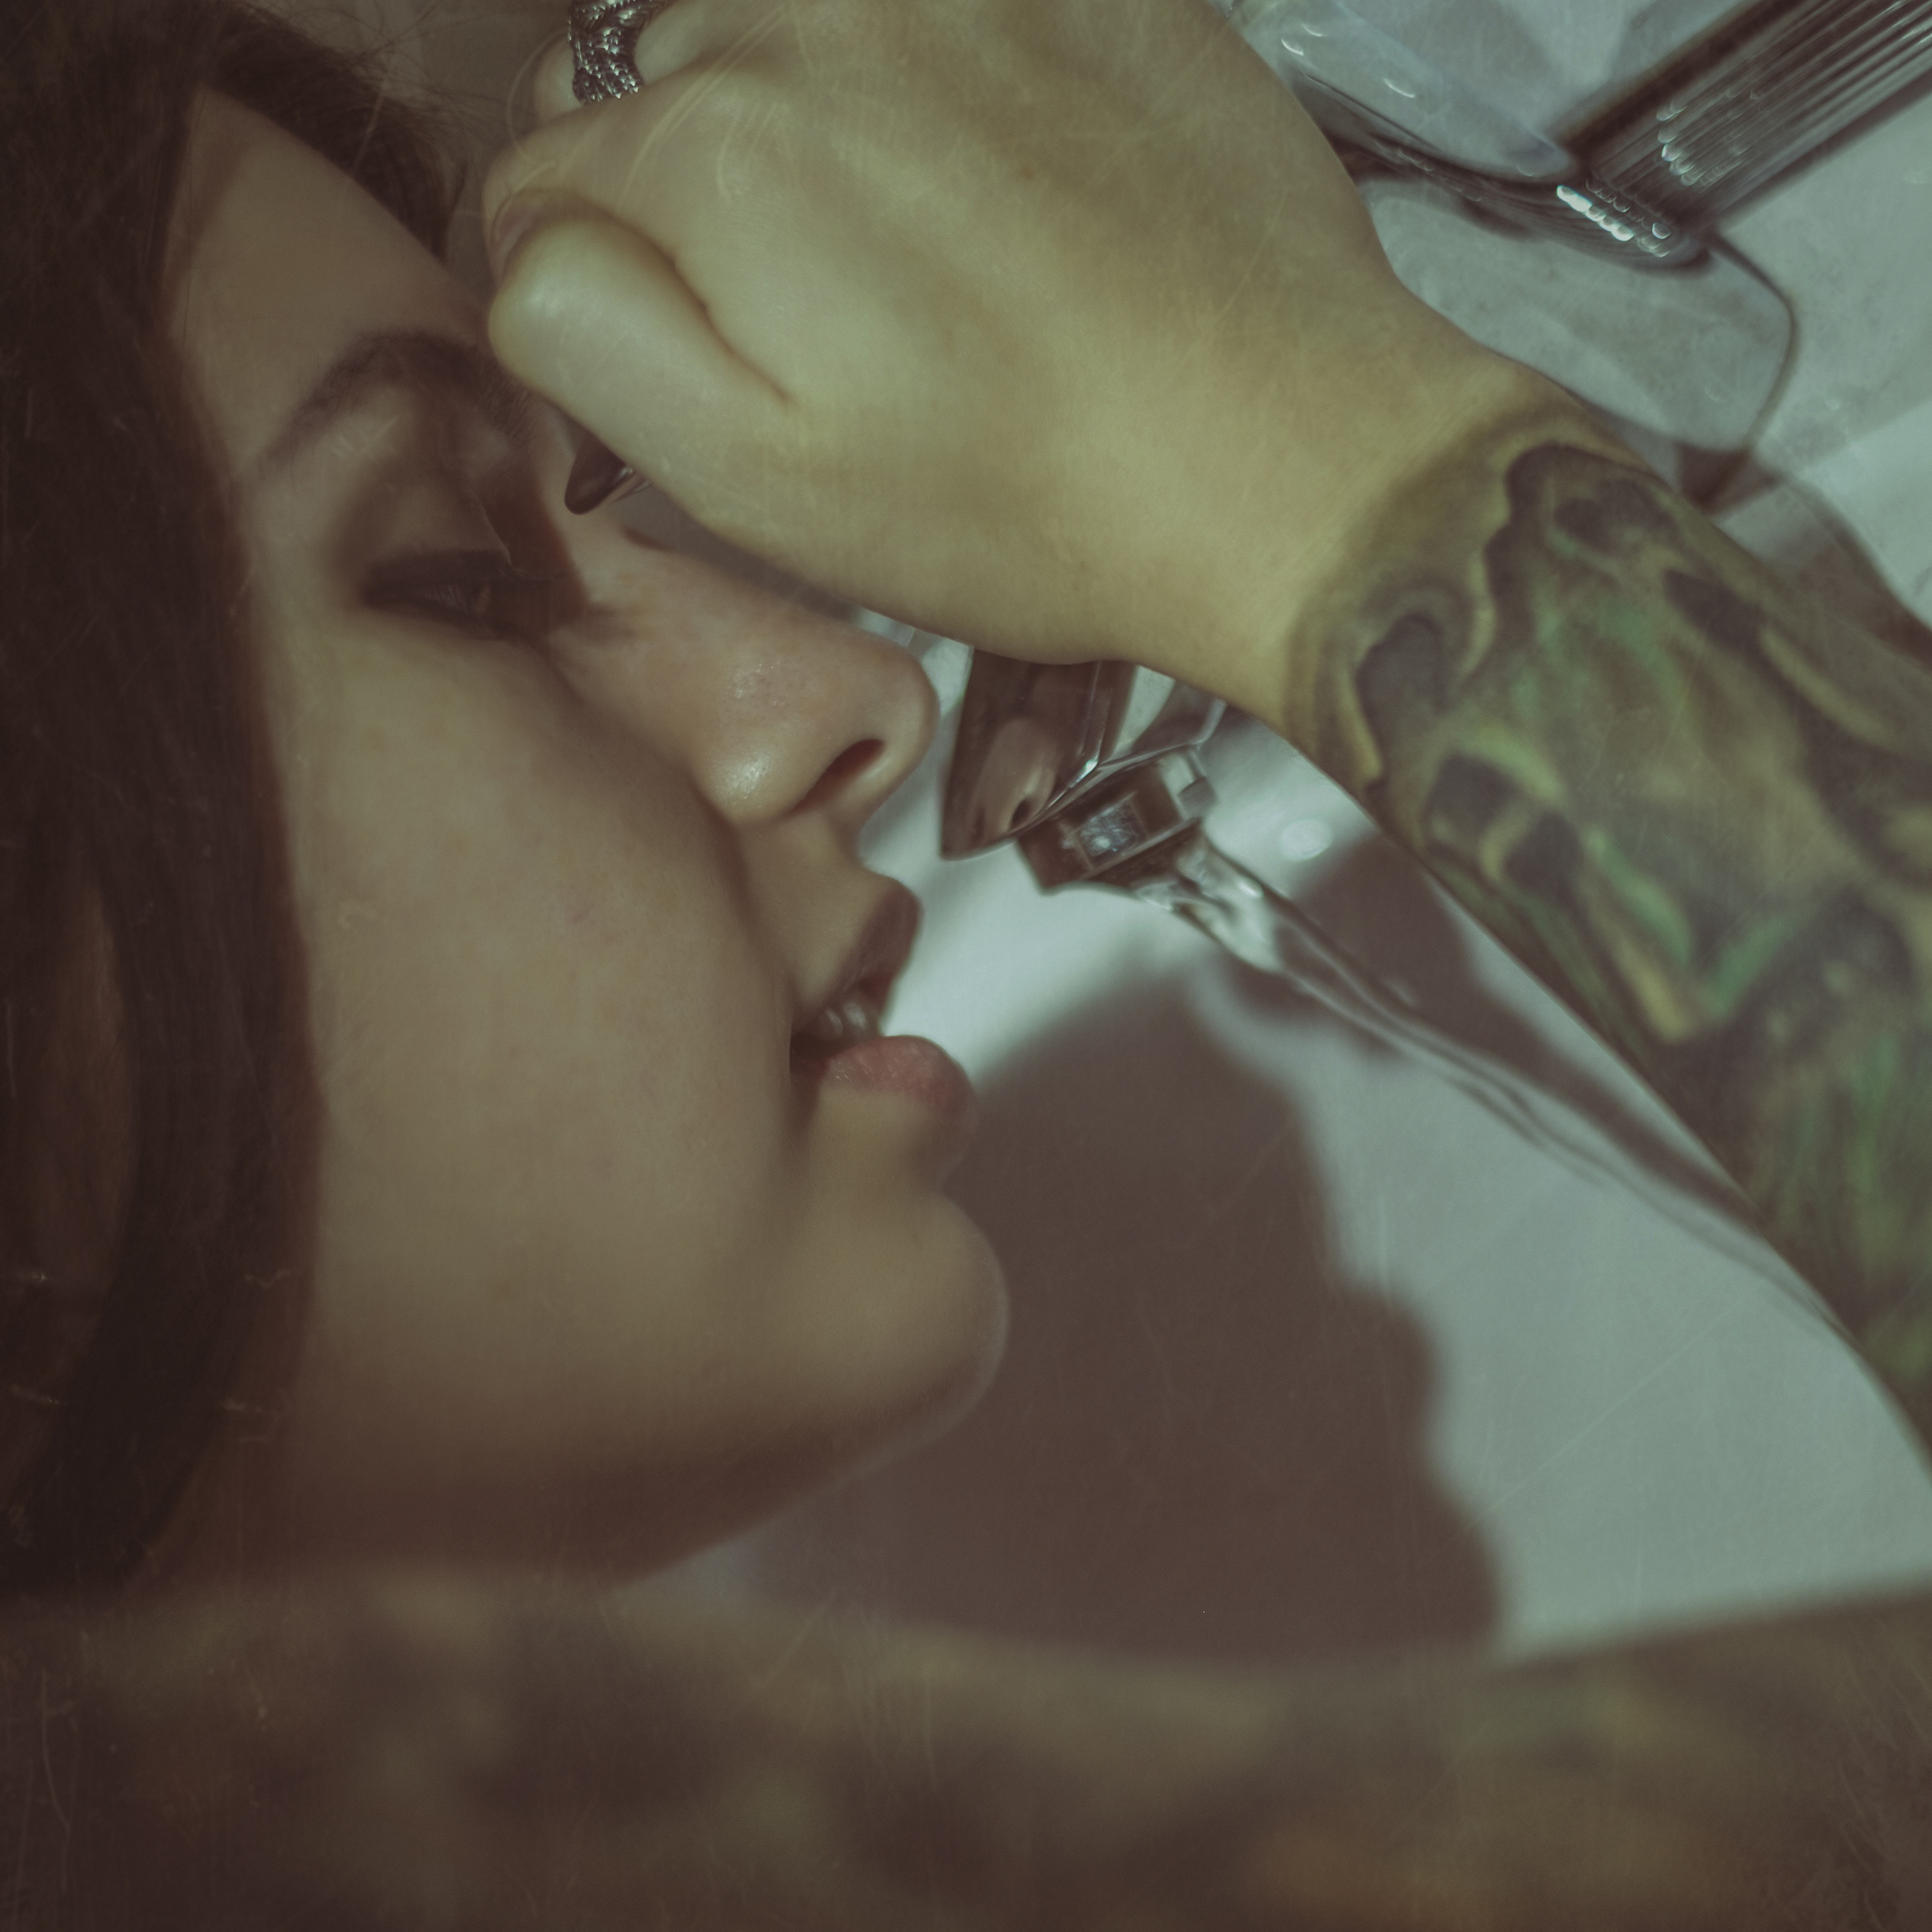
hand, water, person, girl, photography, portrait, tattoo, romance, nose, eye, head, skin, lips, beauty, image, crane, organ, interaction, the thirst, sense, human action, art model